Zhuge Liang

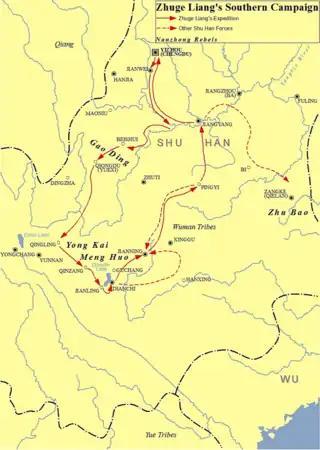
Zhuge Liang's Southern Campaign

Following his defeat at the Battle of Xiaoting in 222, Liu Bei retreated to Yong'an County (present-day Fengjie County, Chongqing) and became critically ill in early 223. He summoned Zhuge from Chengdu, and told him: "Sir, you're ten times more talented than Cao Pi. You'll definitely bring peace to the Empire and accomplish our great mission. If my heir can be assisted, then assist him; if he turns out to be incompetent, then you may make your own decision."